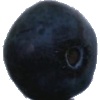
Label: blueberry